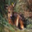
Label: deer